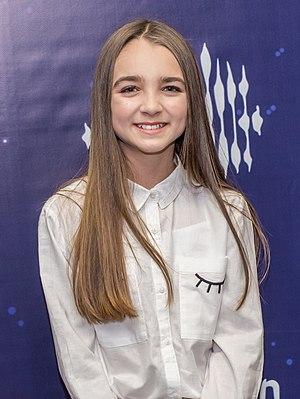
Angélina Nava, née le 4 novembre 2006 à La Ciotat, mieux connue simplement comme Angelina, est une chanteuse française. Elle est la gagnante de la quatrième édition de The Voice Kids et la représentante de la France à l'Eurovision junior 2018. En avril 2019, elle sort son premier album. Elle est célèbre pour plusieurs de ses chansons comme Jamais sans toi, Maman me dit ou encore sa reprise de Roule de Soprano.